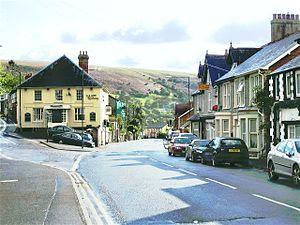
Sennybridge est une localité du Brecknockshire au Pays de Galles, à 68 km de Cardiff.